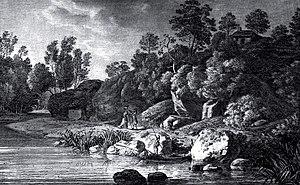
Avec la cabane du philosophe, ce monument était la principale fabrique du Désert, où la nature régnait en maîtresse.
Le parc Jean-Jacques-Rousseau est un parc à l'anglaise situé à Ermenonville, dans le département de l'Oise.